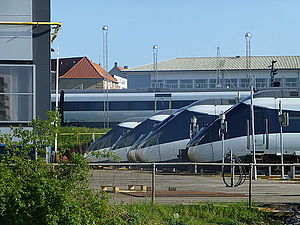
IC4-sagen
IC4-togsæt ved Sonnesgade i Aarhus (2014).
IC4-sagen er en politisk sag om DSB's anskaffelse af 83 nye IC4- og 23 IC2-togsæt, der som følge af leveringsvanskeligheder og lav driftsstabilitet ikke er indsat fuldt ud i den almindelige drift. I 2007 var kun fire togsæt indsat i overvåget prøvedrift. I 2009 indgik togproducenten, AnsaldoBreda, og DSB juridisk og økonomisk forlig, der indebar, at AnsaldoBreda leverede togene i en ufærdig stand, og at DSB mod en økonomisk kompensation selv færdiggjorde togene. Dermed blev DSB de facto både kunde og togproducent.